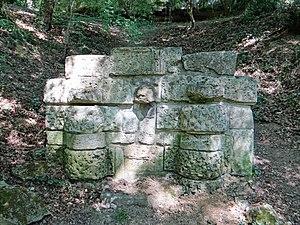
Nérac - Parc de la Garenne - Vestiges de la fontaine des Poupettes
Le Pavillon des Bains du Roi est située en France à Nérac, dans le département de Lot-et-Garonne en région Nouvelle-Aquitaine.